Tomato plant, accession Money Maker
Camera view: bottom (45 deg); turntable rotation: 120 degrees
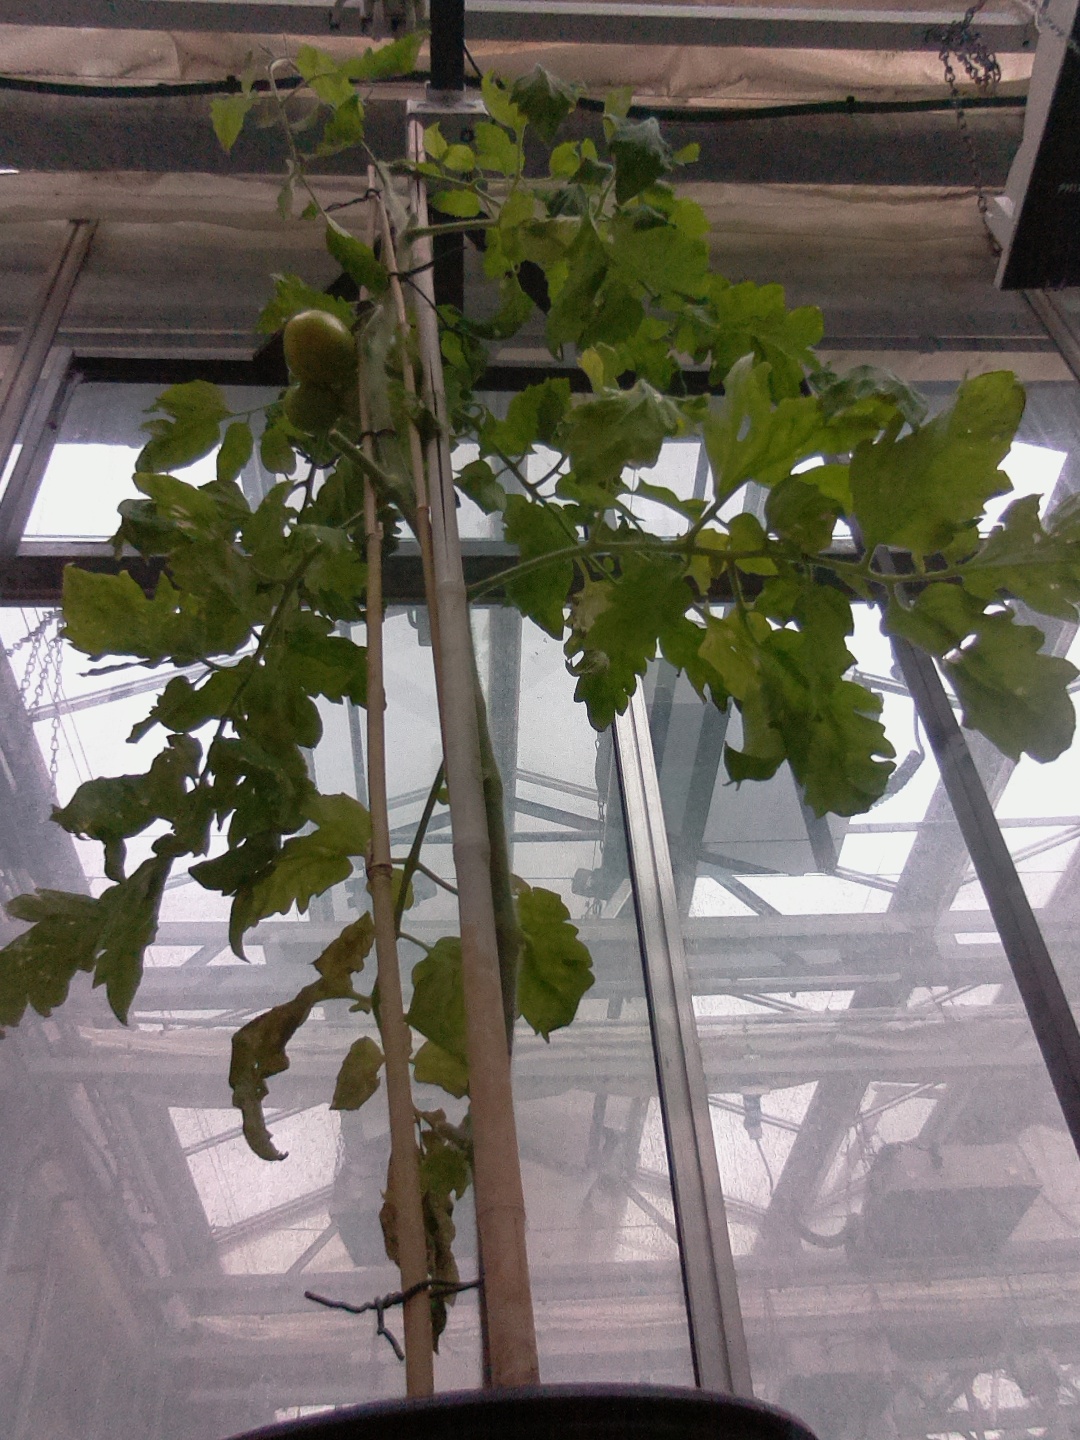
BBCH growth stage 79: 90% -100% of final fruit size